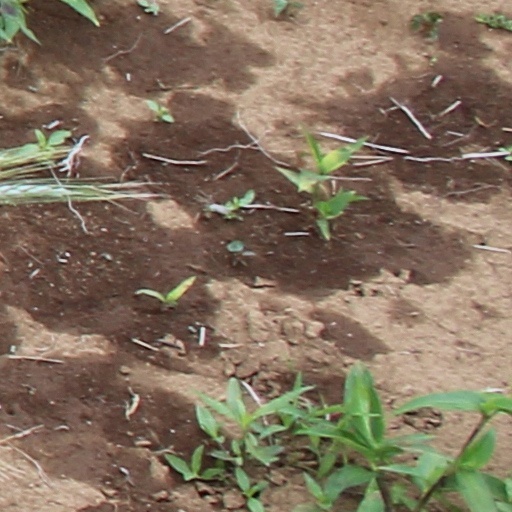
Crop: wheat